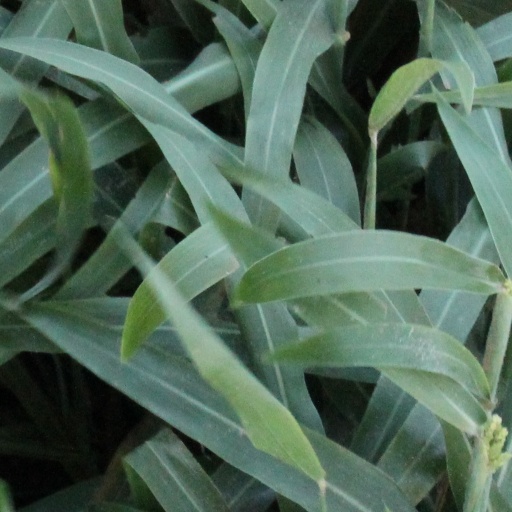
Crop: sorghum